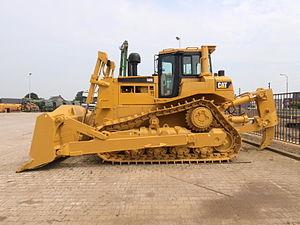
Le Caterpillar D8 est un bulldozer à chenille conçu et construit par la firme américaine Caterpillar.
Un excavateur ou une excavatrice est une machine destinée à réaliser une excavation.